George Gipps (MP for Ripon)

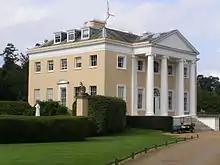
Howletts House

He was born the eldest son of George Gipps, MP of Harbledown, near Canterbury, Kent and educated at Charterhouse School (1793), St. John’s College, Cambridge (1801) and Lincoln's Inn (1805). In 1816 he purchased the recently rebuilt Howletts House, between Littlebourne and Bekesbourne, where he and his wife lived until their deaths.